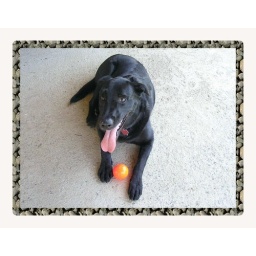
Nikki with her ball photo made with rounded beach stones framing effect in Photoshop